Eg (Kristiansand)

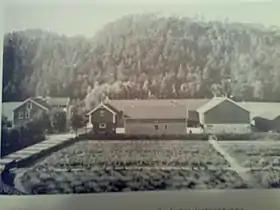
The farm at Eg, c.1920

Eg is a neighbourhood in the city of Kristiansand in Agder county, Norway. It is the only neighborhood in the borough that is located outside of the downtown city centre of Kristiansand (being about north of the downtown). The main hospital for all of Southern Norway, Sørlandet Hospital Kristiansand, is located on the north side of Eg. Eg is located between the river Otra and the Baneheia park.